Mary Elizabeth Flores

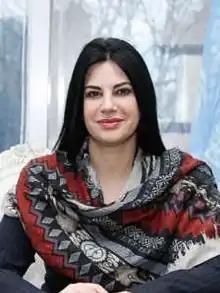
Flores in 2017

Mary Elizabeth "Lizzy" Flores Flake (born December 6, 1973) is a journalist, lawyer, politician and diplomat, the daughter of the former Honduran president Carlos Flores Facussé. Her mother is Mary Flake de Flores, who is American.